Masovian Voivodeship

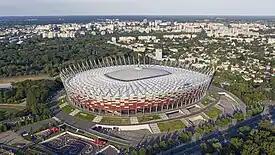
Kazimierz Górski National Stadium in Warsaw, one of the arenas of the UEFA Euro 2012, 2014 FIVB Volleyball Men's World Championship, 2017 Men's European Volleyball Championship and Speedway Grand Prix of Poland

Three major international road routes pass through the voivodeship: Cork–Berlin–Poznań–Warszawa–Minsk–Moscow–Omsk (European route E30), Prague–Wrocław–Warsaw–Białystok–Helsinki (E67) and Pskov–Gdańsk–Warsaw–Kraków–Budapest (E77).